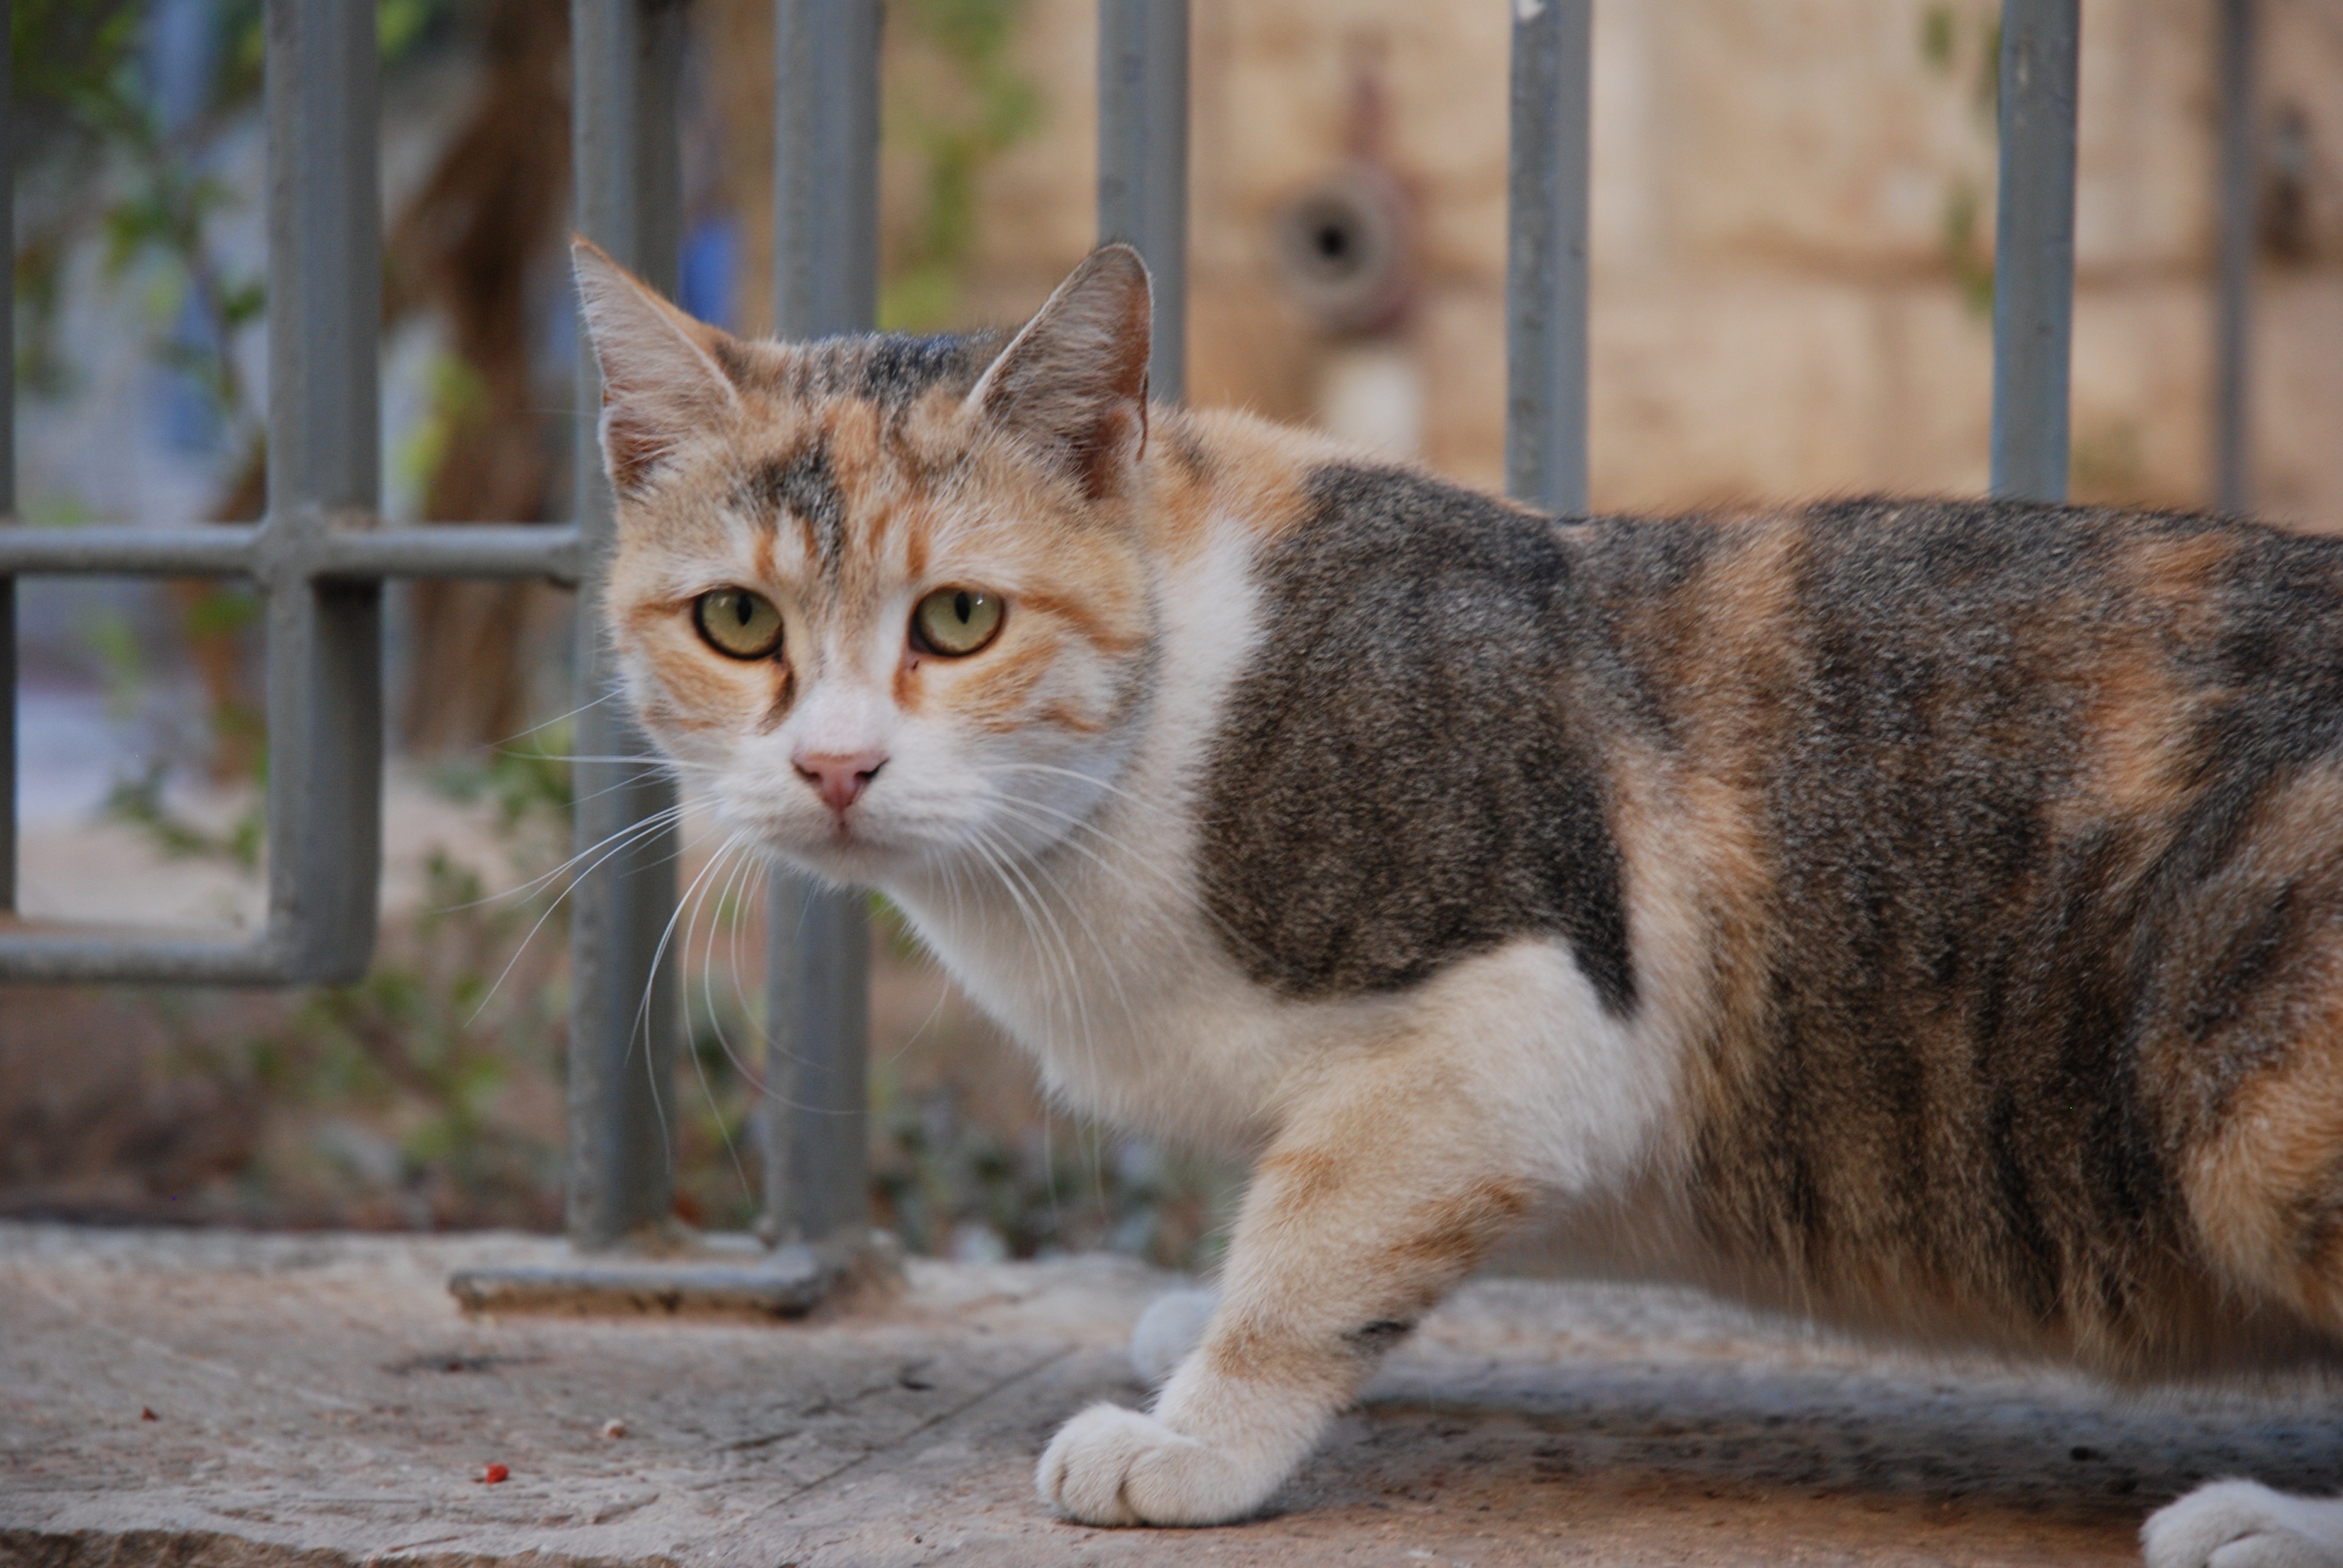
animal, kitten, cat, mammal, fauna, whiskers, courtyard, vertebrate, tabby cat, european shorthair, wild cat, small to medium sized cats, cat like mammal, domestic short haired cat, pixie bob